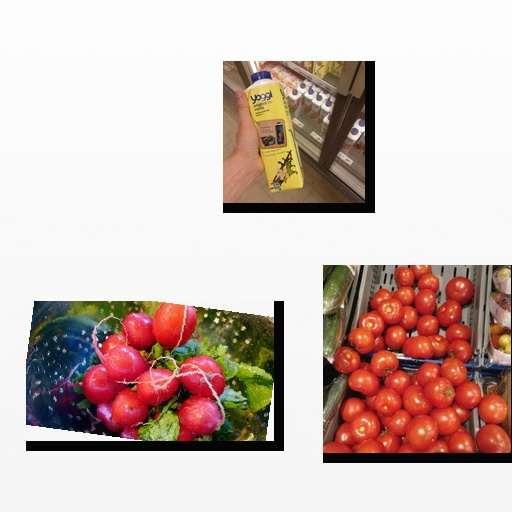
Food items: vanilla_yoghurt, radish, tomato